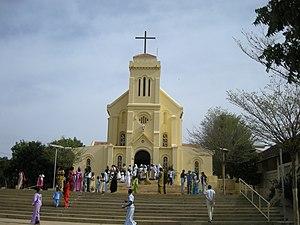
Popenguine-Ndayane est une commune du Sénégal, située à 70 km au sud de Dakar, sur la Petite-Côte, dans le département de M'bour et la région de Thiès. Depuis 2008, elle réunit deux localités, Popenguine et Ndayane.
La Basilique Notre-Dame de la Délivrande est un édifice religieux catholique sis à Popenguine, un village sur la côte sénégalaise, à 70 kilomètres au sud de Dakar, au Sénégal. Mise en chantier à la fin du XIXe siècle l’église ne fut achevée qu’en 1988. Abritant une ‘Vierge Noire’ elle est devenue un sanctuaire marial de grande importance pour le pays. Des pèlerinages très fréquentés y ont lieu annuellement. L’église fut érigée en basilique mineure par le pape Jean-Paul II lors de sa visite pastorale au Sénégal, en 1992.